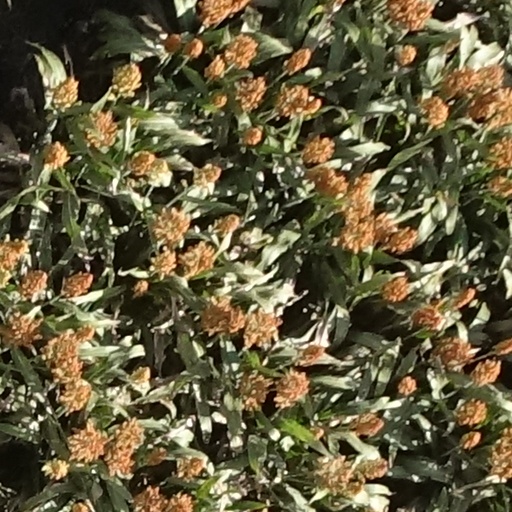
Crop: sorghum